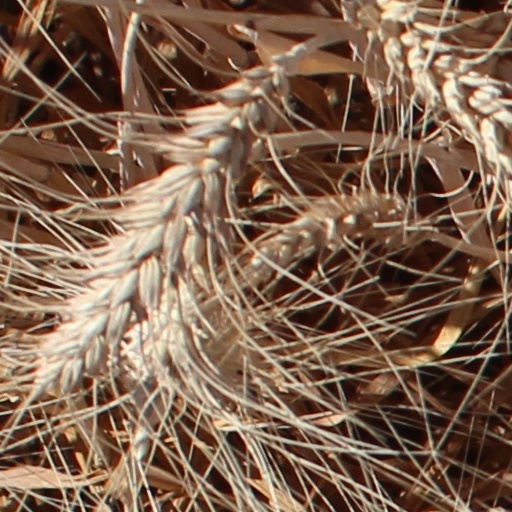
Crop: wheat